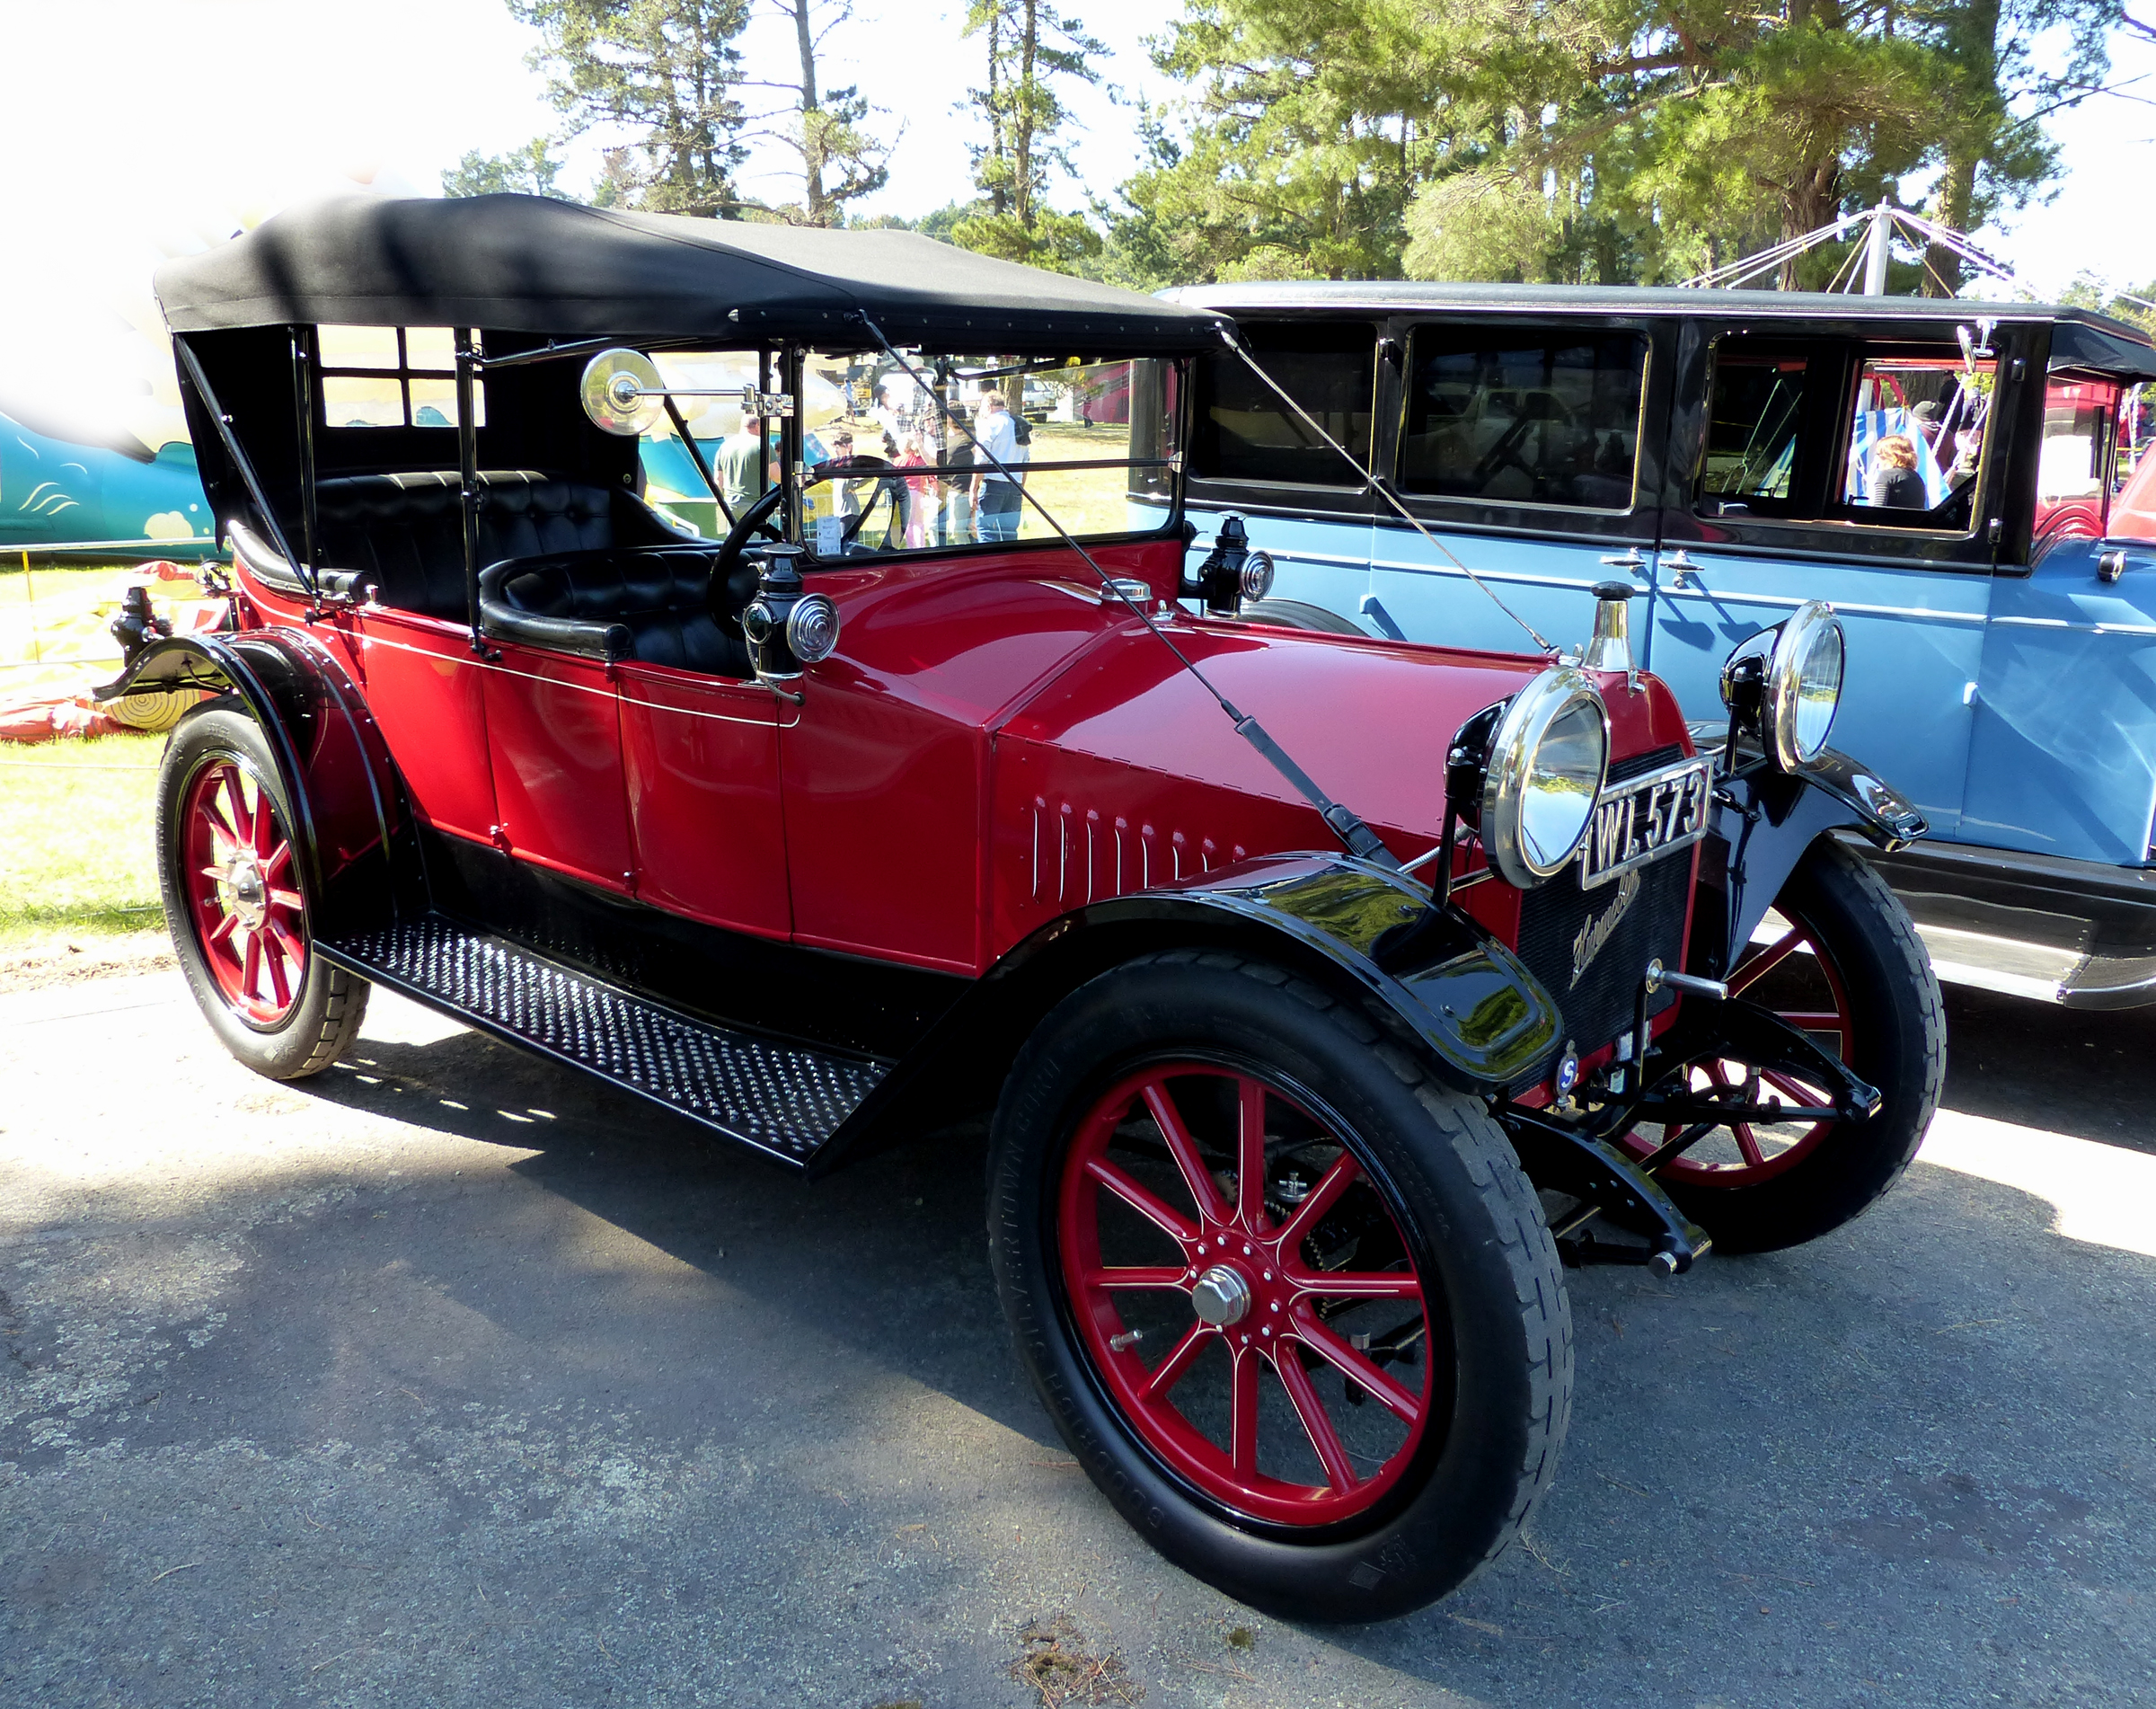
car, wheel, vehicle, classic car, motor vehicle, vintage car, publicdomain, ford, redcar, classiccars, vintagecars, panasonicdmcfz200, 1914hupmobile32ha, antique car, hot rod, land vehicle, touring car, automobile make, luxury vehicle, ford model t